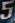
Number: 5